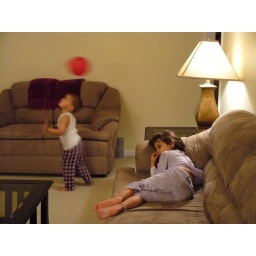
Playin ball in the house